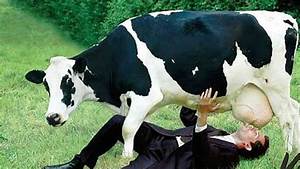
Label: cow